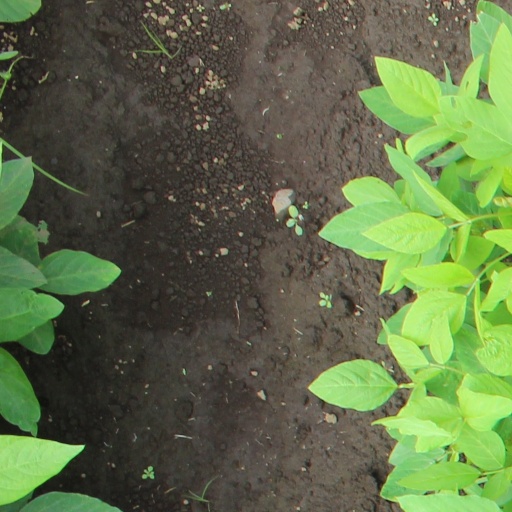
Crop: soybean